Walton Wait House

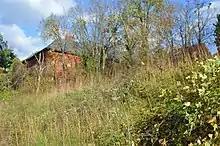
Photo in 2015 of former site of the house

It was listed on the National Register of Historic Places in 1982.